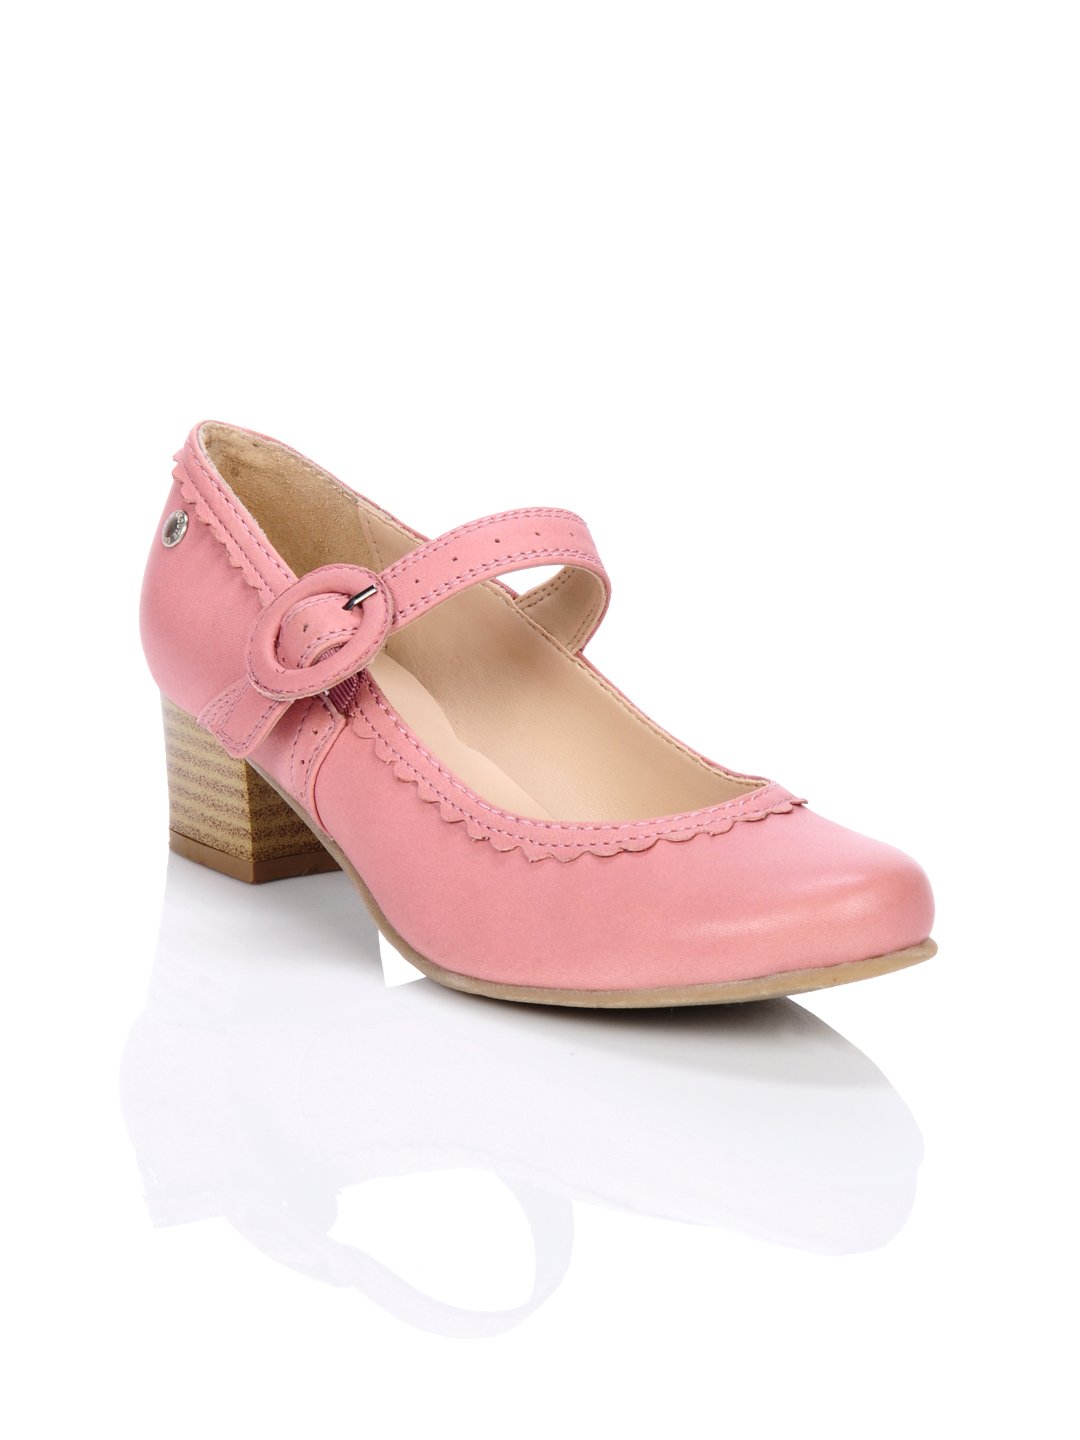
Enroute Teens Pink Shoes
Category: Footwear / Shoes / Casual Shoes
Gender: Girls
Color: Pink
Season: Summer 2012
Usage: Casual